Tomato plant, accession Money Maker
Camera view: bottom (45 deg); turntable rotation: 210 degrees
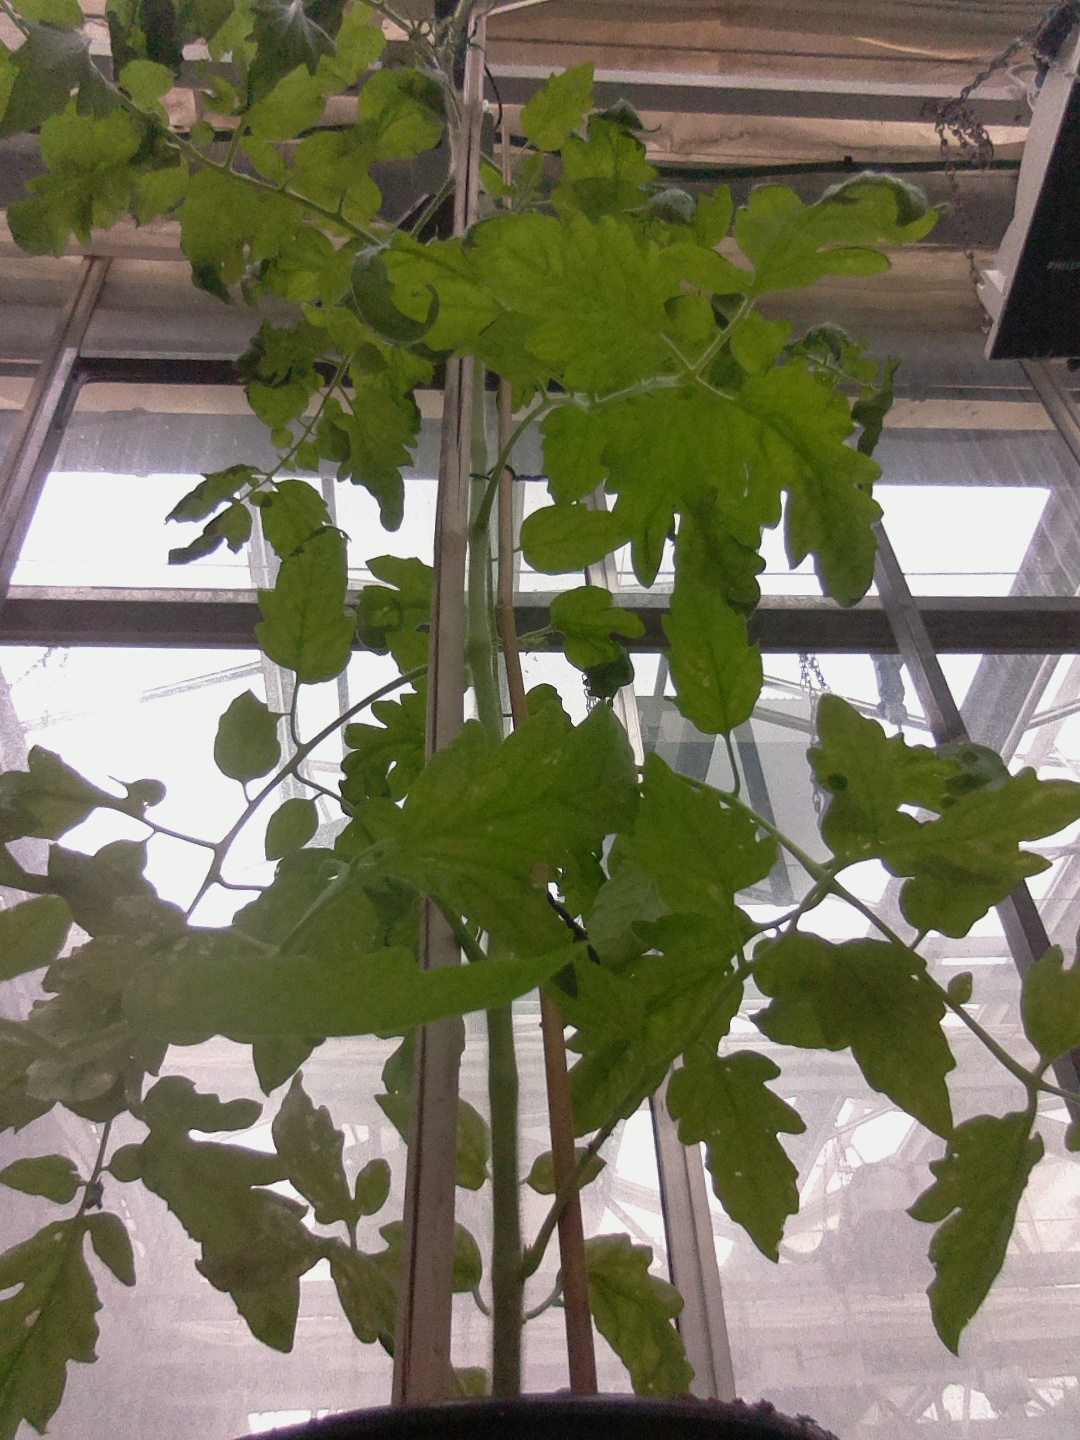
BBCH growth stage 70: Fruits at the main stem or branches visibles